Escort vehicle

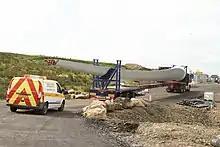
Abnormal load escort vehicle for wind turbine blade transport

In the UK in 2017 Heavy Transport Association launched a road safety initiative centered on two new Certificates of Competence issued by the City & Guilds for the drivers and managers of abnormal load Escorts. The aim of the initiative is to improve public safety through training of abnormal load escorts leading to improved competence. At the moment anyone 21 or over with a car licence, a vehicle, some amber flashing lights and an Abnormal Load sign can become an escort without any training, knowledge of the legislation or a check of competence. There are two levels of courses City & Guilds Level 2 Certificate of Competence in Abnormal Loads (Escort Driver) and City & Guilds Level 3 Certificate of Competence in Abnormal Loads (Escort Manager) aimed to improve road safety and to equip individuals with the required skills to sufficiently undertake the task of escorting abnormal loads or abnormal load vehicles.